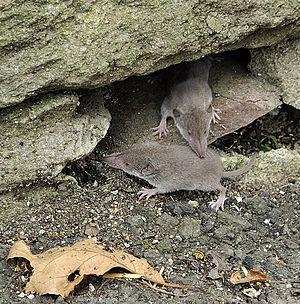
La Crocidure aranivore, Musaraigne musette ou Crocidure commune est un insectivore de la famille des Soricidae. Elle est aussi appelée Crocidure aranivore musette, Crocidure aranivore des sables, Leucode aranivore, Crocidure musette ou Musette des sables.